Renault in Formula One

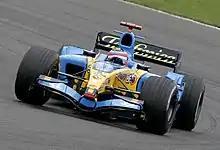
Fernando Alonso driving for Renault at the 2005 British Grand Prix.

Giancarlo Fisichella was Trulli's replacement for the season. He took advantage of a rain-affected qualifying session to win the first race of the season, the Australian Grand Prix. Fernando Alonso then won the next three races to build a considerable lead in the Drivers' World Championship, thereby doing the same for Renault in the Constructors' Championship. Meanwhile, Fisichella failed to finish several races. After the San Marino Grand Prix, Renault and Alonso's championship leads came under attack from a fast-but-fragile McLaren-Mercedes team and Kimi Räikkönen respectively for the Drivers' Championship. McLaren took the lead of the Constructors' World Championship by securing a one-two finish at the Brazilian Grand Prix, but that was to be the race in which Alonso secured the Drivers' title, becoming the youngest ever driver to do so. This achievement was followed by a win in China to secure the Constructors' World Championship for Renault after McLaren driver Juan Pablo Montoya's car was badly damaged by a drain cover coming loose on the track. This broke Ferrari's six-year stranglehold on that title. It was the first time Renault had won the title as a manufacturer, and Renault became only the second French constructor (after the triumph of Matra in ) and the first French-licensed team to win the title.